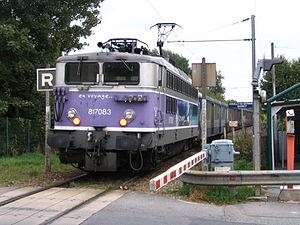
La gare de Couilly - Saint-Germain - Quincy, en Seine-et-Marne, France.
La ligne d'Esbly à Crécy-la-Chapelle est une ligne ferroviaire française de Seine-et-Marne, en Île-de-France, d'une longueur de près de dix kilomètres. Ouverte en 1902 à voie unique, elle est depuis essentiellement parcourue par un trafic de banlieue en provenance ou à destination de la gare d'Esbly, en correspondance avec les trains entre Paris-Est et Meaux, circulant sur cette autre branche de la ligne P du Transilien.